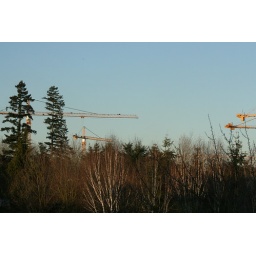
The Past Funds the Future, view from my desk in my office at Microsoft.